Tuberculosis

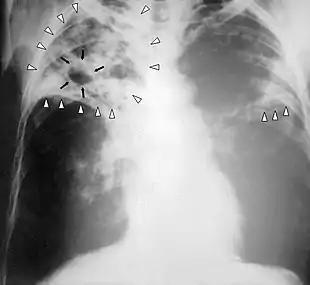
Chest X-ray of a person with advanced tuberculosis: Infection in both lungs is marked by white arrow-heads, and the formation of a cavity is marked by black arrows.

Tuberculosis (TB), also known colloquially as the "white death", or historically as consumption, is a contagious disease usually caused by "Mycobacterium tuberculosis" (MTB) bacteria. Tuberculosis generally affects the lungs, but it can also affect other parts of the body. Most infections show no symptoms, in which case it is known as inactive or latent tuberculosis. A small proportion of latent infections progress to active disease that, if left untreated, can be fatal. Typical symptoms of active TB are chronic cough with blood-containing mucus, fever, night sweats, and weight loss. Infection of other organs can cause a wide range of symptoms.